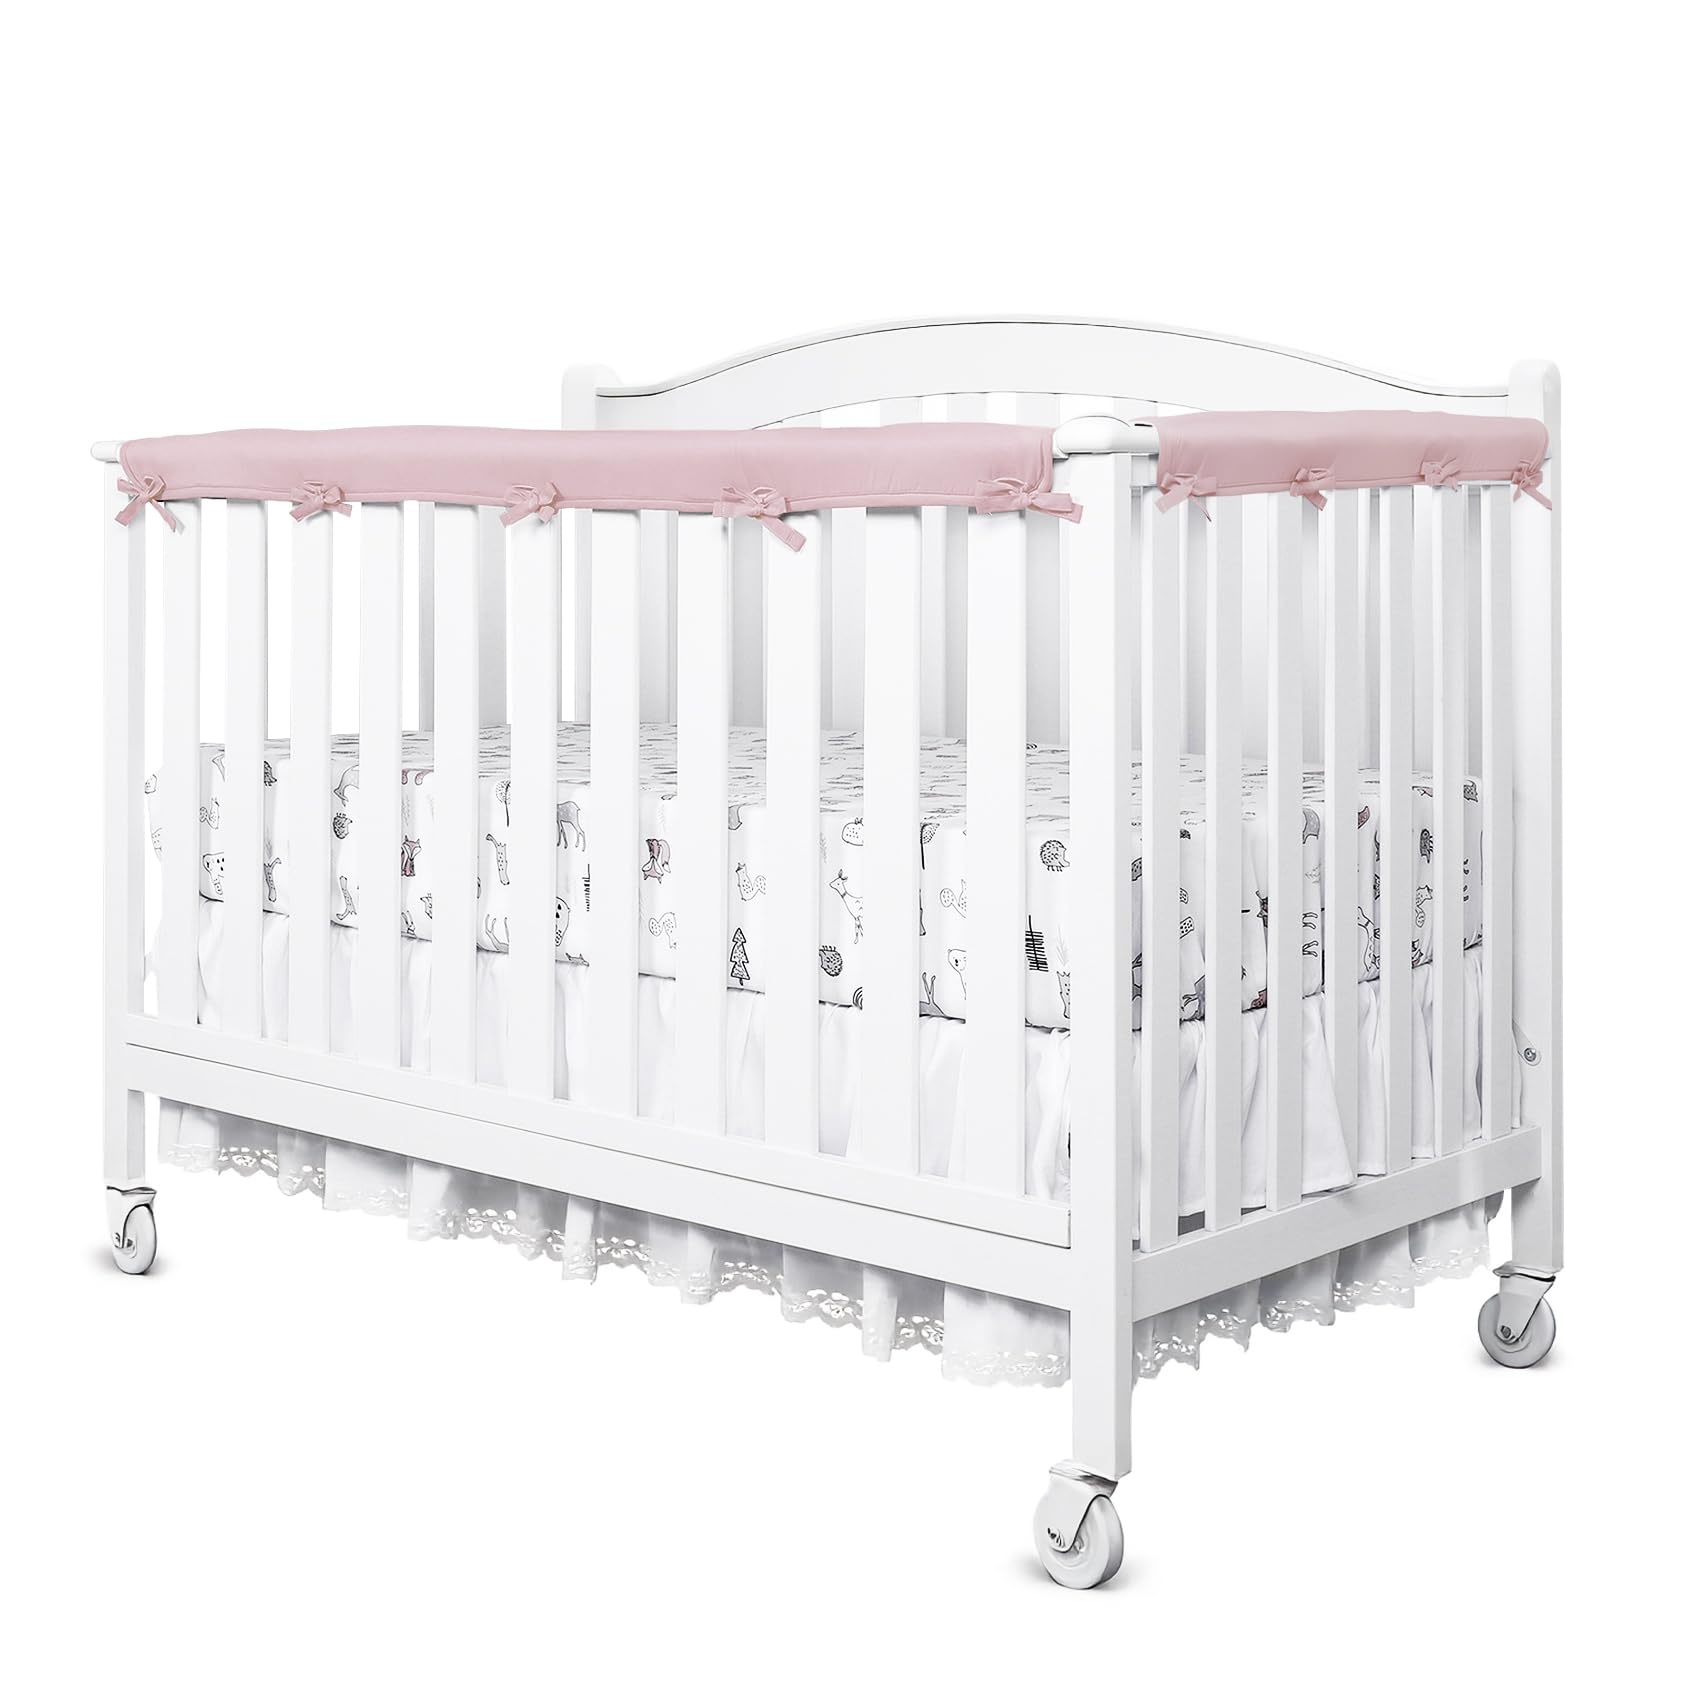
Pink/White Reversible Crib Rail Covers, Three-Layers of Thickened Material to Protect Baby's Teeth, Soft Anti-Collision Crib Teething Rail Cover, Strip Corner Baby Bed Chewing Guard Rail, 3-PCS Pink/White
Pink/White Reversible Crib Rail Covers, Three-Layers of Thickened Material to Protect Baby's Teeth, Soft Anti-Collision Crib Teething Rail Cover, Strip Corner Baby Bed Chewing Guard Rail, 3-PCS Product Features TEETHING PROTECTION: The bed guard rail cover perfectly covers the top rail, and when baby learns to stand, the soft bed guard rail cover protects baby's tender teeth and rails from falling paint chips in the mouth. BUMP CUSHION: Bed teething guard rail cover is filled with microfiber of the proper thickness. The soft bed rail edge protection strips provide a cushion when baby hits the rail, protecting baby from injury. COMPATIBILITY: The bed rail cover consists of three parts and fits best on a 52-inch x 28-inch full-size narrow rail bed that wraps perfectly around three sides! Package includes: 1 long panel (51 inches x 7 inches) and 2 short panels (27.5 inches x 7 inches) EXCELLENT SAFETY: Bed railguard teething cover production is OEKO-TEX Standard 100 certified and independently safety tested. The cotton fabric contains no added chemicals, so you can use it on your baby with confidence! EASY INSTALLATION: Bed rail cover for teething is easy to install. Cover the top rail with the free side facing out, then put one strap through the small hole, tie both straps tightly and knot, the bed rail cover is ready to work! After-sales Service: We hope to provide all customers with suitable and safe goods, as well as satisfactory services. If you have any questions during the installation and use of the product, please leave us a message and we will serve you wholeheartedly.
Brand: FRTUI
Category: Furniture > Baby & Toddler Furniture > Crib & Toddler Bed Accessories > Crib Bumpers & Liners > Crib Rail Covers